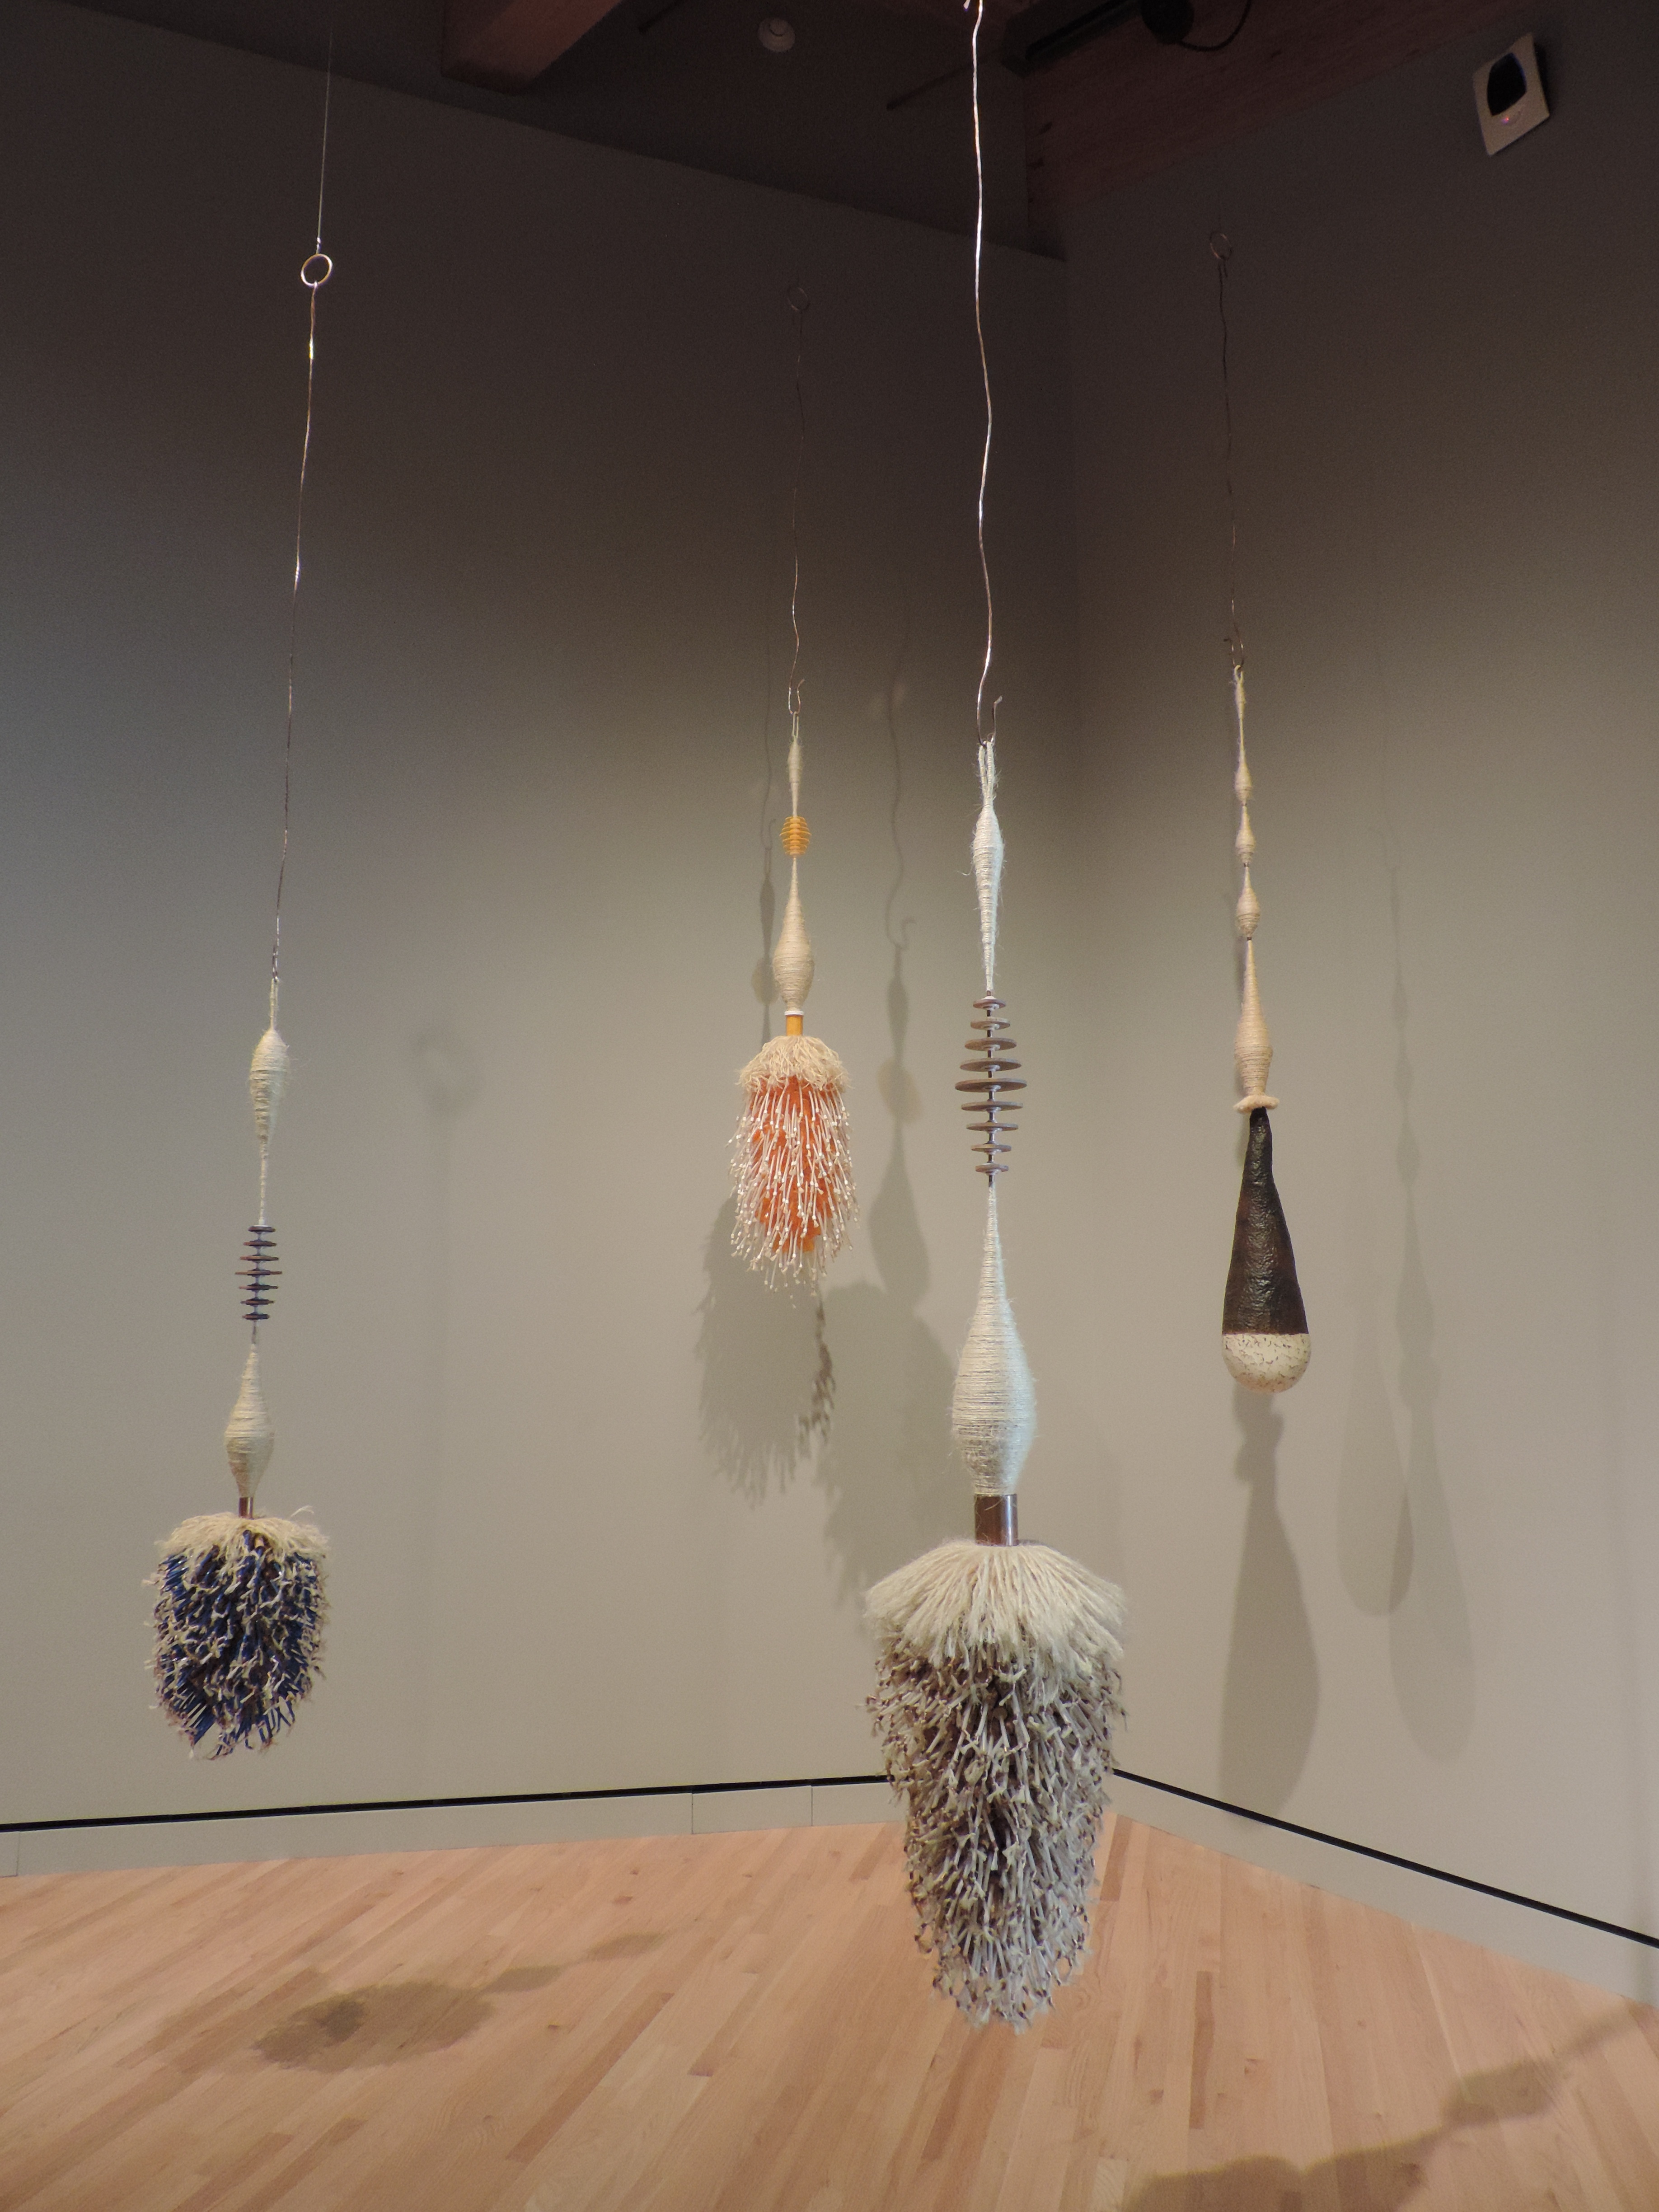
creative, ceiling, artistic, lamp, lighting, modern, artwork, interior design, art, design, light fixture, chandelier, contemporary, presentation